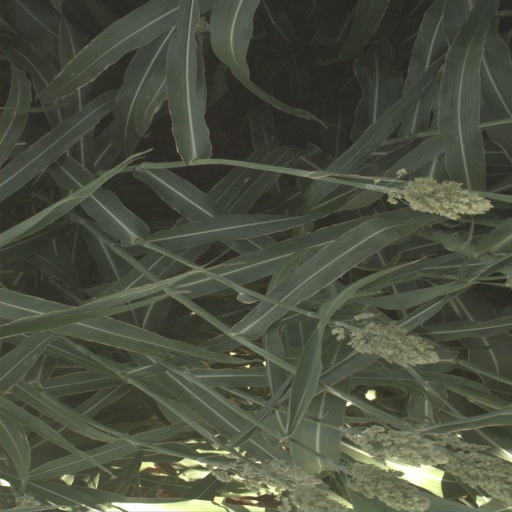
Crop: sorghum